Decoration Day (film)

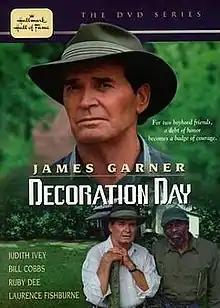

Decoration Day is an American drama television film that premiered on NBC on December 2, 1990, as part of the "Hallmark Hall of Fame" anthology series. It is directed by Robert Markowitz and written by Robert W. Lenski, based on the novella of the same name by John William Corrington. The film stars James Garner, Judith Ivey, Bill Cobbs, Ruby Dee, and Laurence Fishburne. It follows Albert Sidney Finch, a retired Georgia judge deciding to help his boyhood friend, a black World War II veteran from whom Finch has been estranged for 30 years.